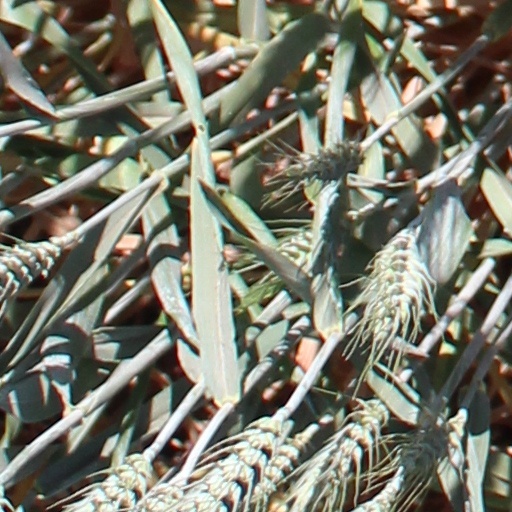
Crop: wheat